Request stop

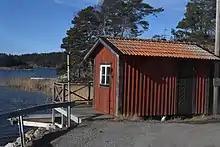
A semaphore at a jetty in Stockholm archipelago

Many local bus and tram systems operate most of their stops as request stops. Buses and trams do not service stops unless there is an awaiting passenger or an onboard passenger utilizes an electric bell to signal a stop (generally by pulling a cord, or pushing a button or yellow signaling strip). Stops that are served on every trip are often called stations and placed at the terminus of a route. Such stops are often also used as timing points. In contrast, light rail and bus rapid transit services will typically stop at all stations regardless.